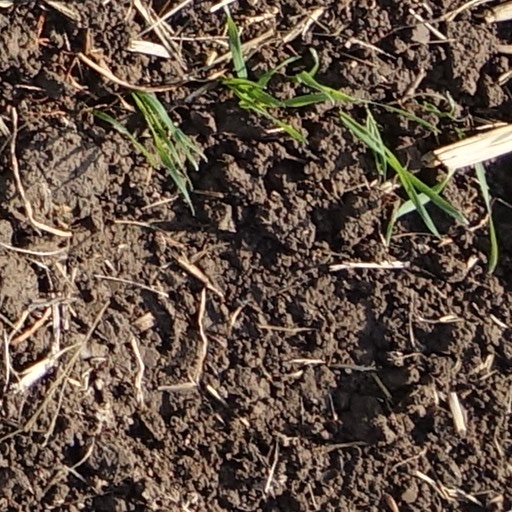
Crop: wheat